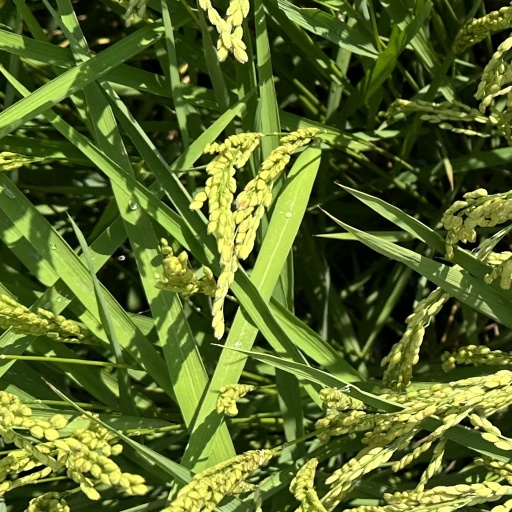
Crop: rice